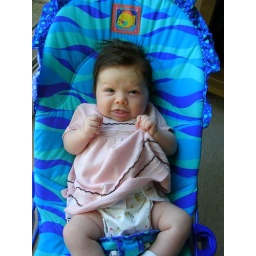
strange expression in pink dress